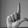
ASL letter: L